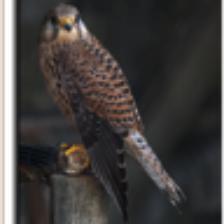
Label: NonHuman